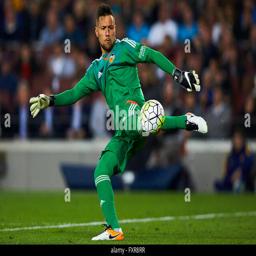
football player , during soccer match , at the stadium